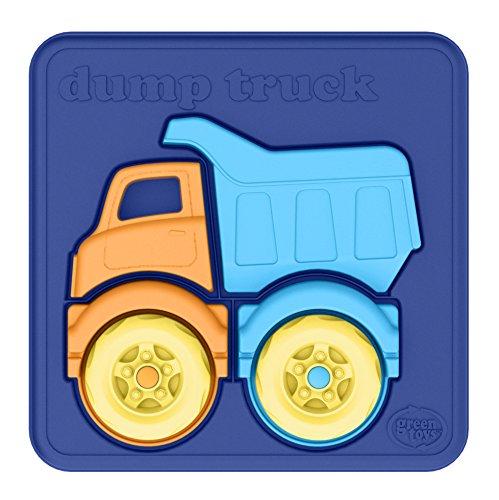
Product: Green Toys Dump Truck Puzzle (4 Piece)
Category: Toys & Games | Puzzles | Jigsaw Puzzles
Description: Color combinations may vary.
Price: $10.31
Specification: ProductDimensions:7.8x7.8x1.2inches|ItemWeight:5.8ounces|ShippingWeight:8.8ounces(Viewshippingratesandpolicies)|DomesticShipping:ItemcanbeshippedwithinU.S.|InternationalShipping:ThisitemcanbeshippedtoselectcountriesoutsideoftheU.S.LearnMore|ASIN:B01B5TUN5G|Itemmodelnumber:PZDT-1161|Manufacturerrecommendedage:12months-15years